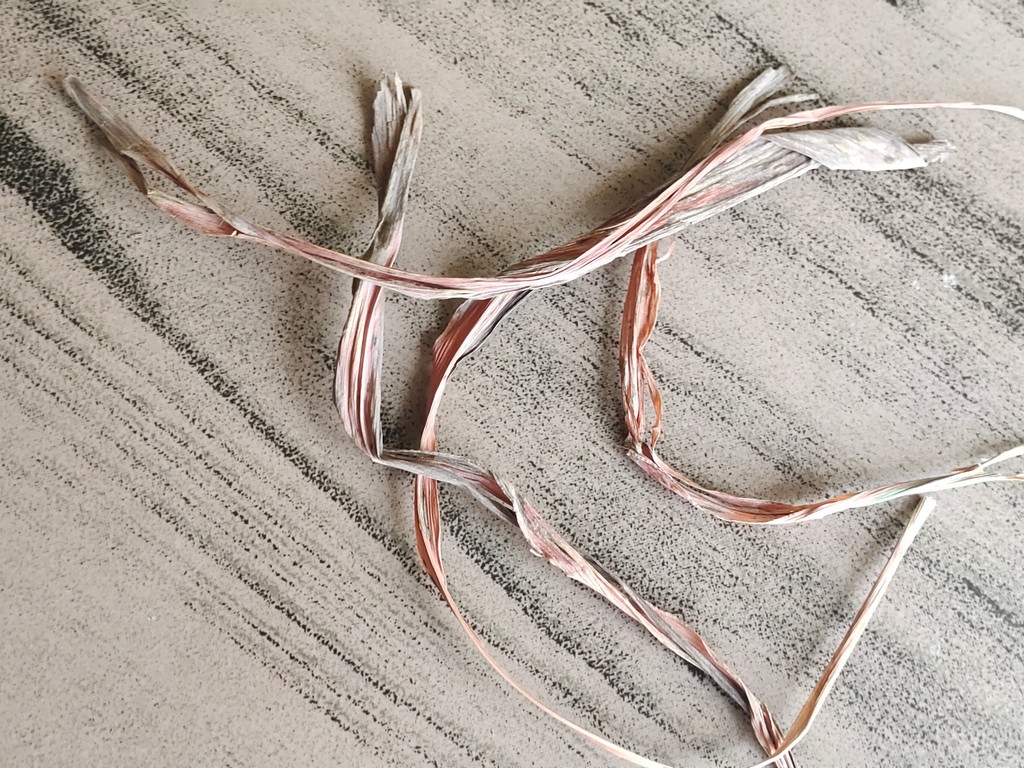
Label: Dried